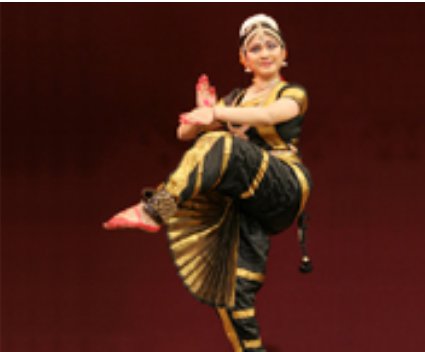
Dance form: bharatanatyam